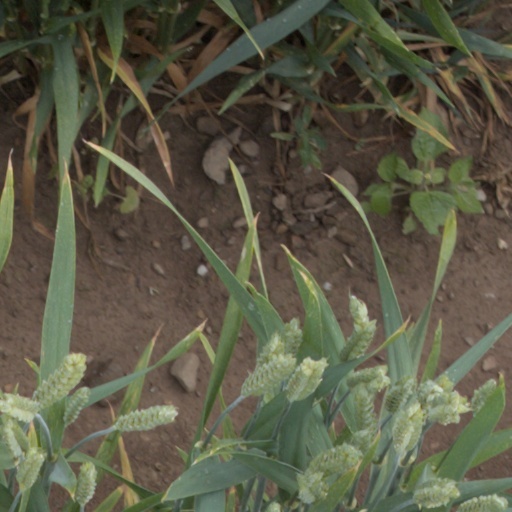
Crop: wheat